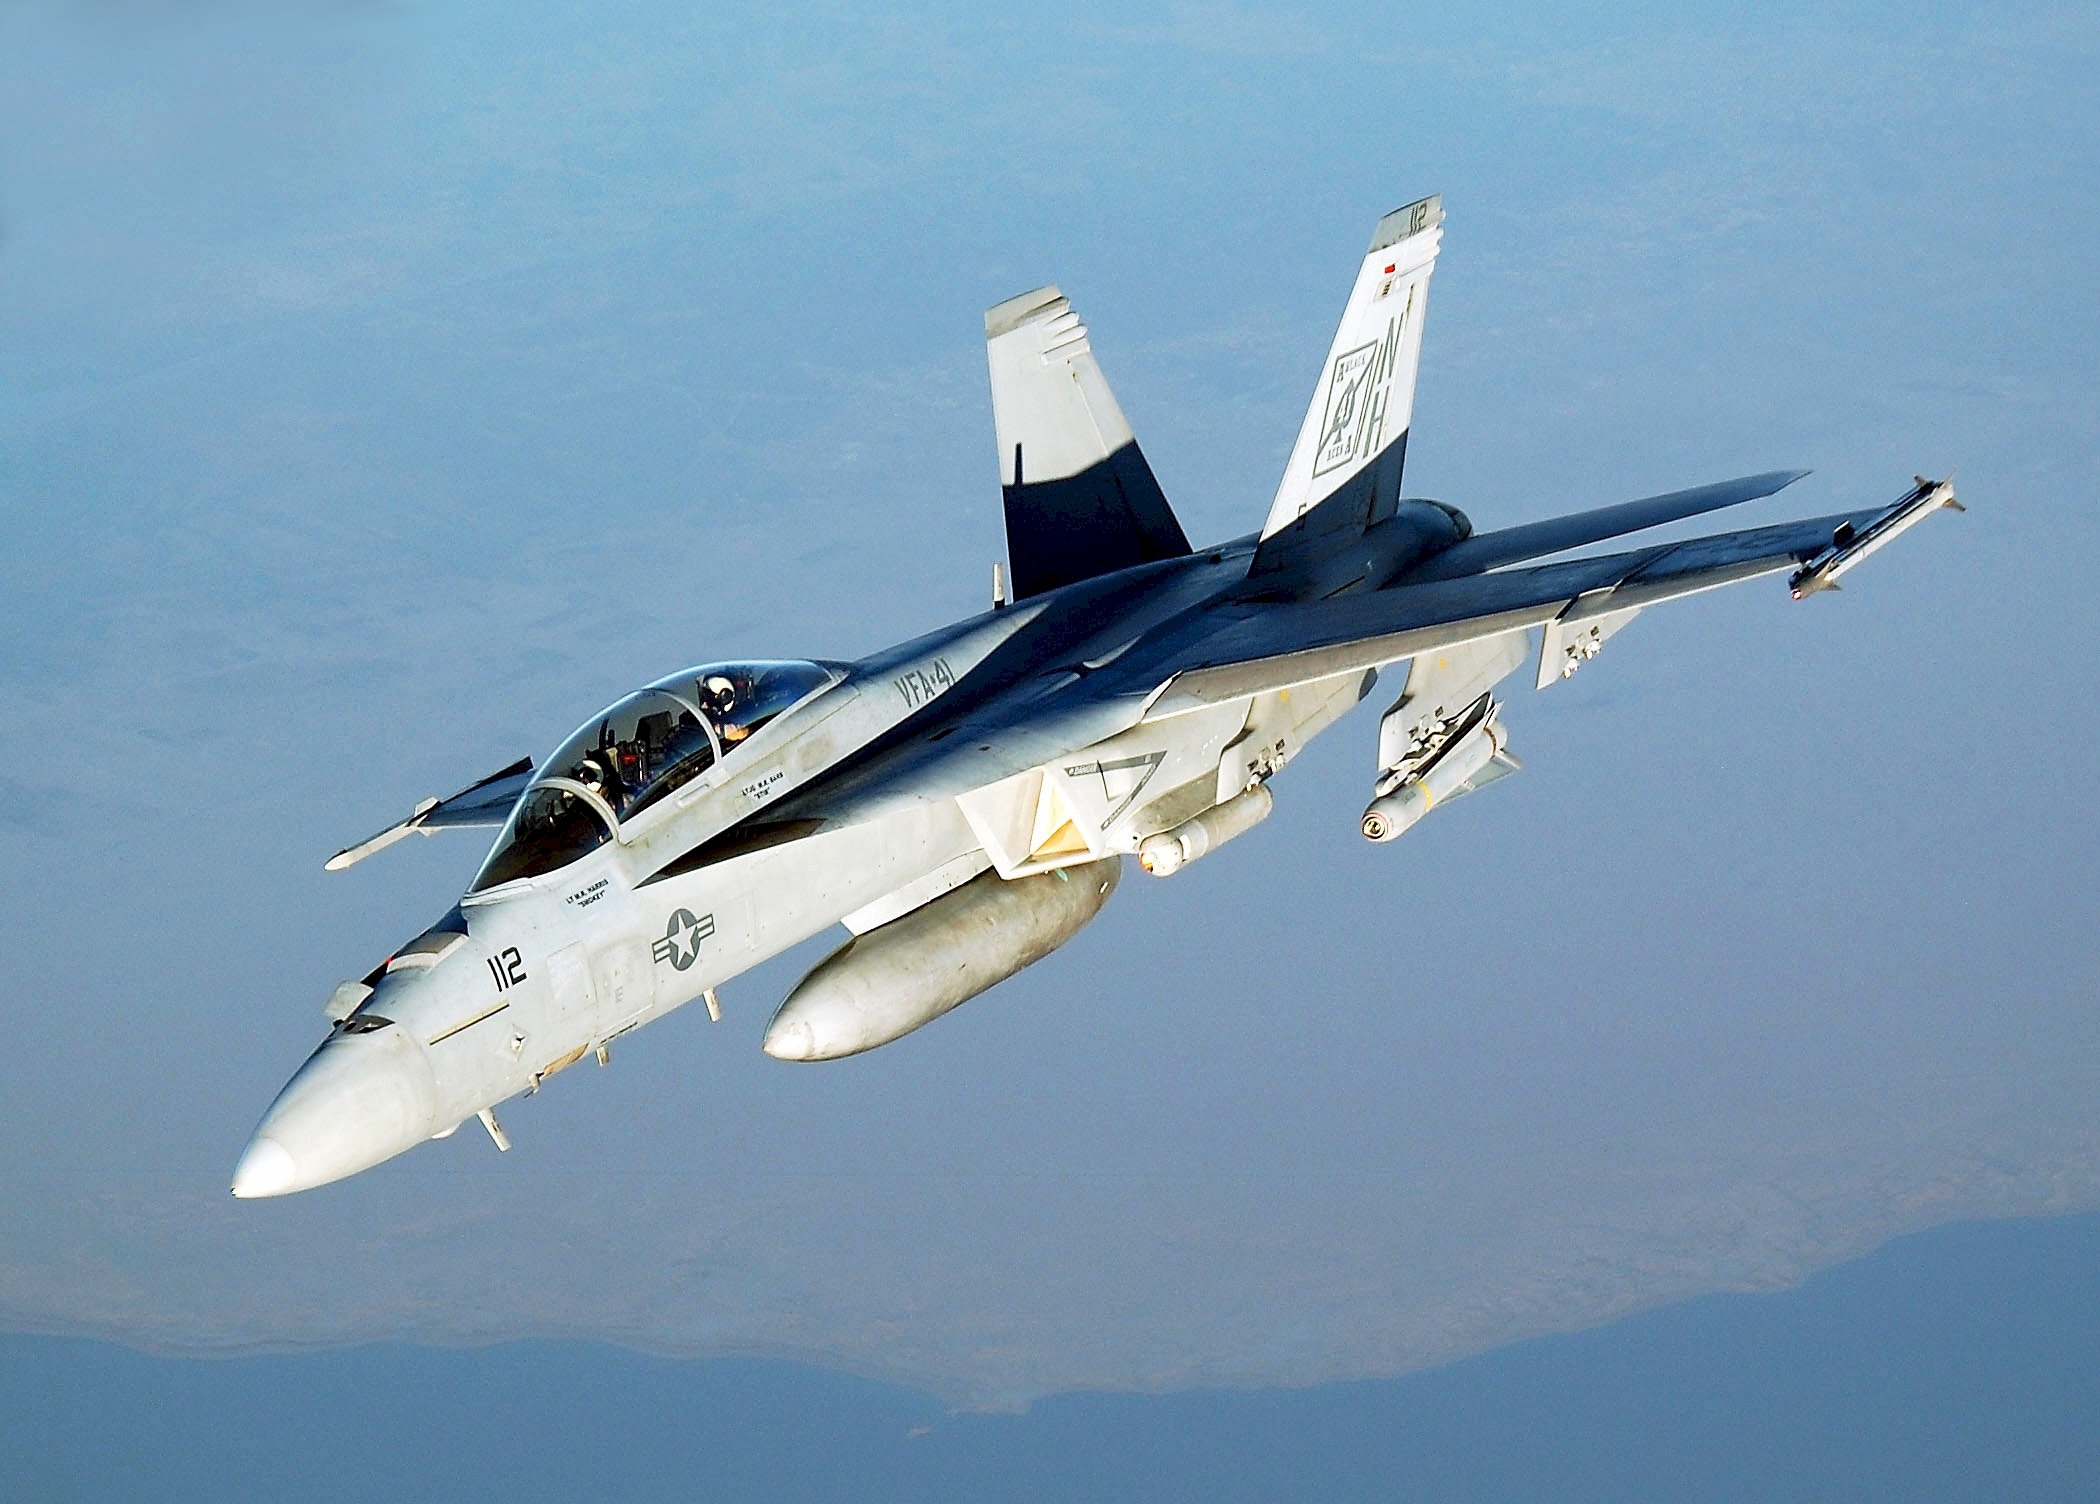
wing, flying, airplane, plane, aircraft, vehicle, aviation, flight, usa, navy, fighter, defense, air force, jet aircraft, fighter aircraft, military aircraft, f 18, military jet, super hornet, atmosphere of earth, mcdonnell douglas fa 18 hornet, boeing fa 18e f super hornet, sukhoi su 35bm, grumman f 14 tomcat, mcdonnell douglas f 15 eagle, shenyang j 11, sukhoi su 30mkk, lockheed martin, lockheed martin f 22 raptor, mcdonnell douglas f 15e strike eagle, sukhoi su 27, mikoyan mig 29